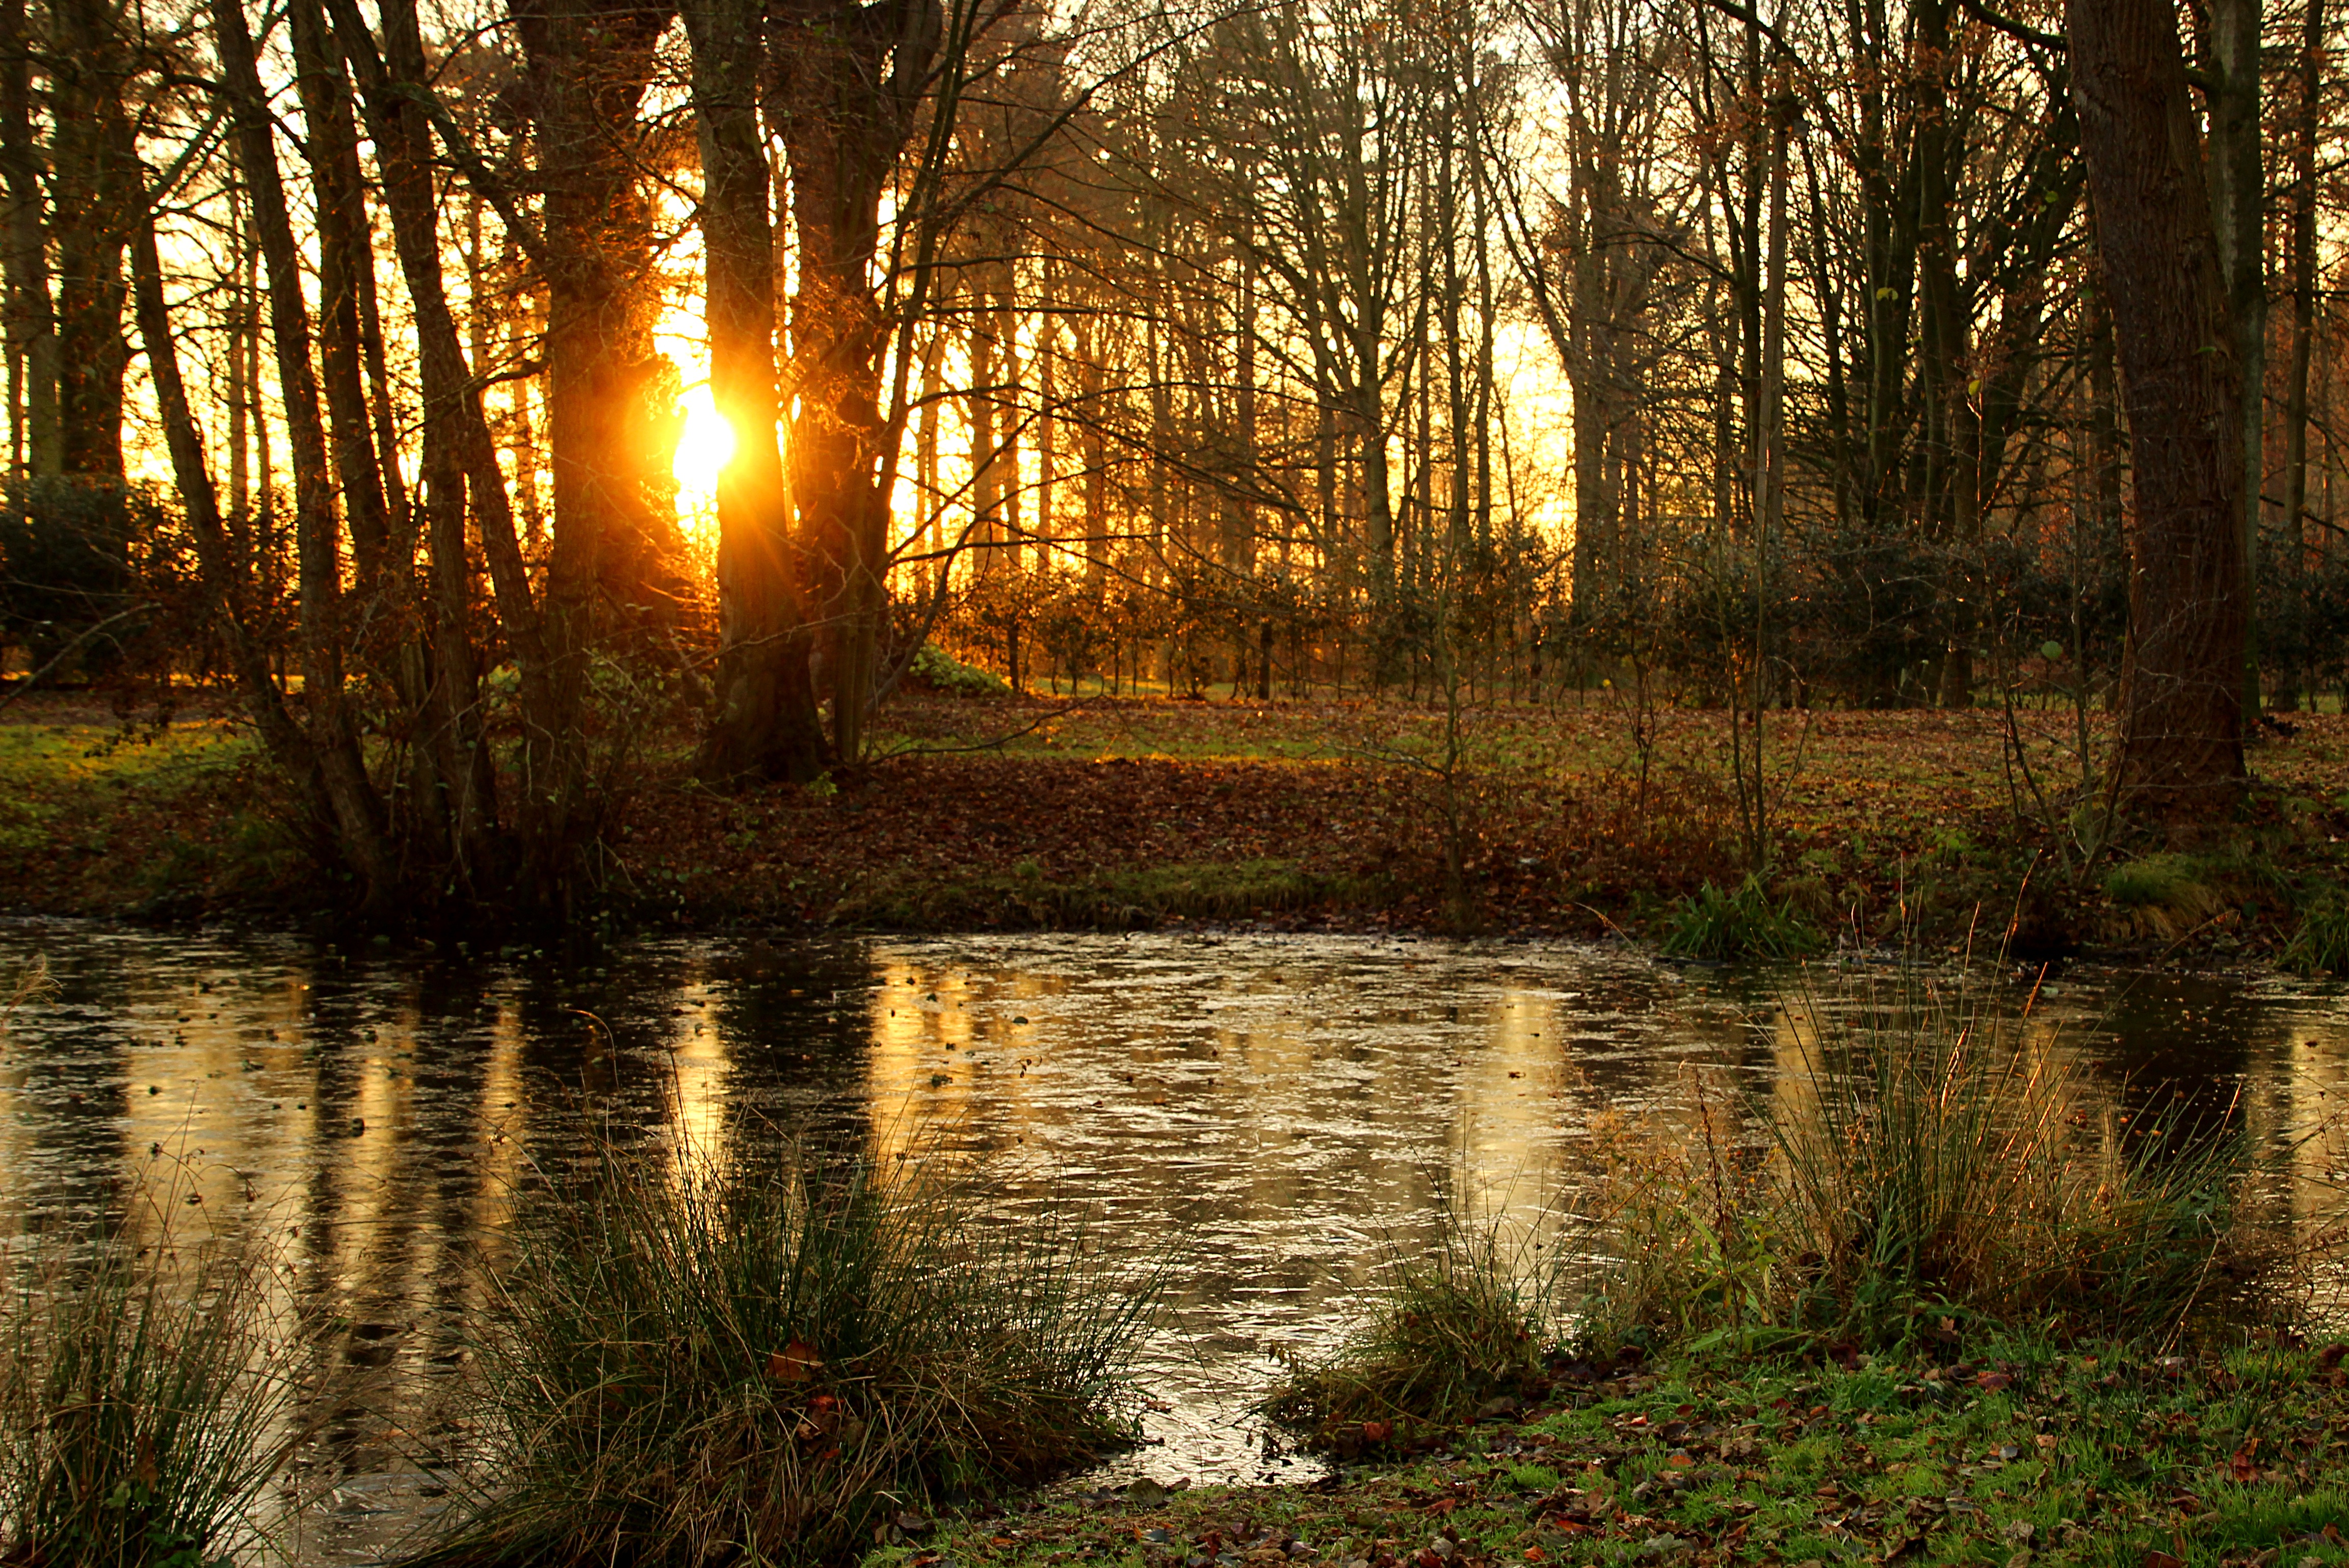
tree, water, nature, forest, swamp, wilderness, branch, sun, sunlight, morning, leaf, pond, evening, reflection, autumn, season, wetland, woodland, habitat, ecosystem, natural environment, atmospheric phenomenon, woody plant